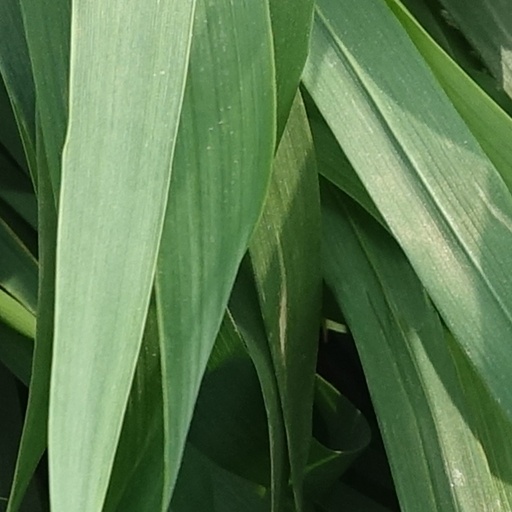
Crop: wheat